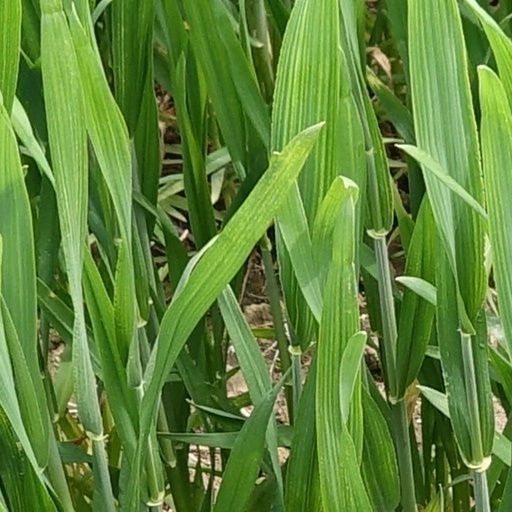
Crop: wheat